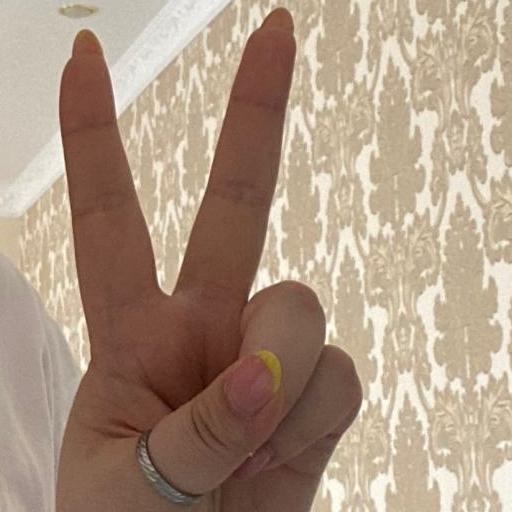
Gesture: peace